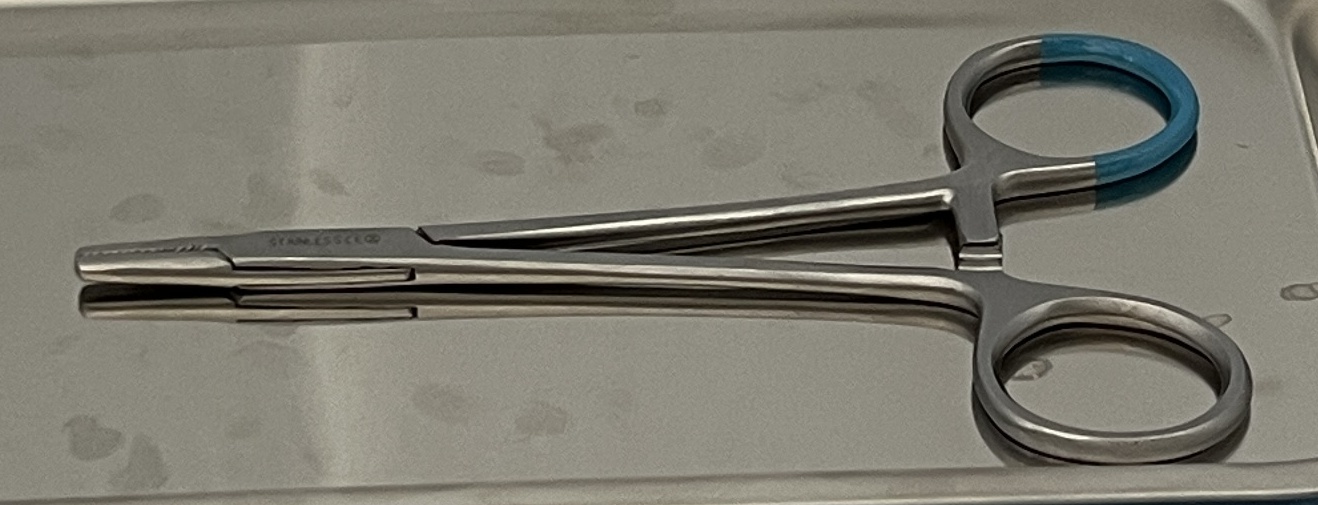
Hinged instrument state: closed